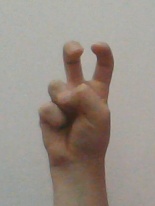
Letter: toot